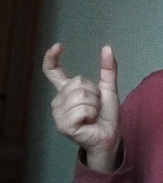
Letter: nun